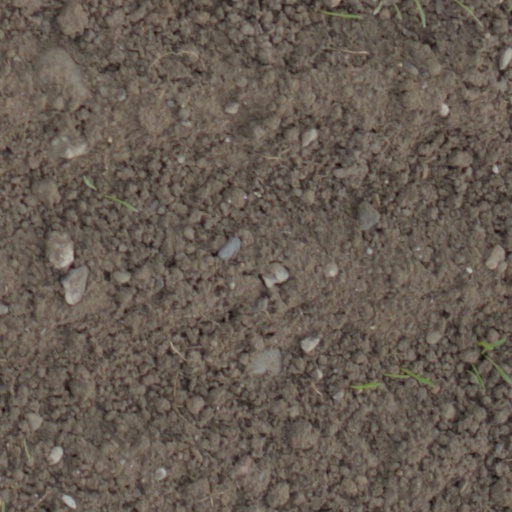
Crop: wheat